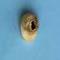
Maize quality: Bad